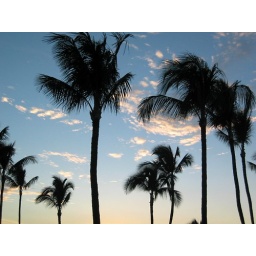
the sky and palm trees where we stayed in maui